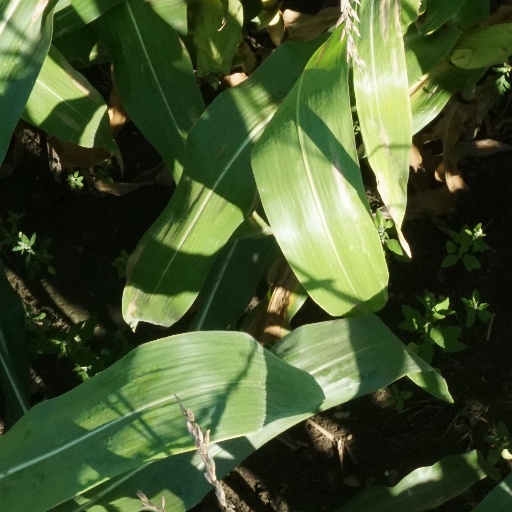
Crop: maize; corn